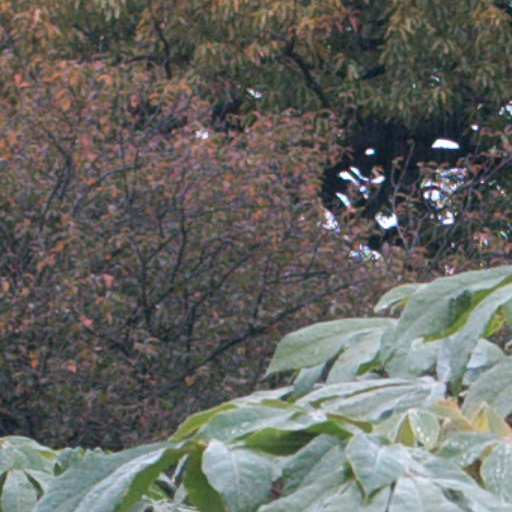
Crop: cassava